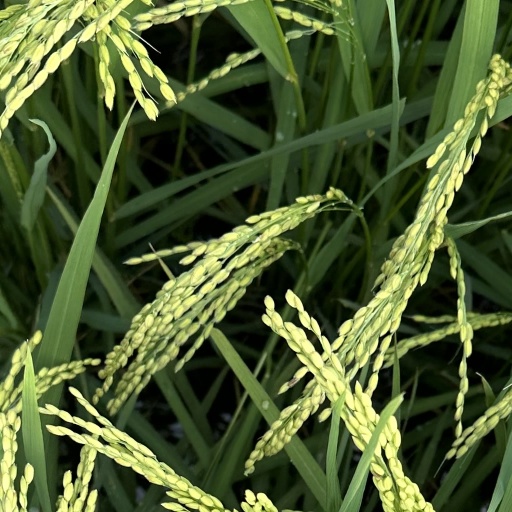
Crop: rice